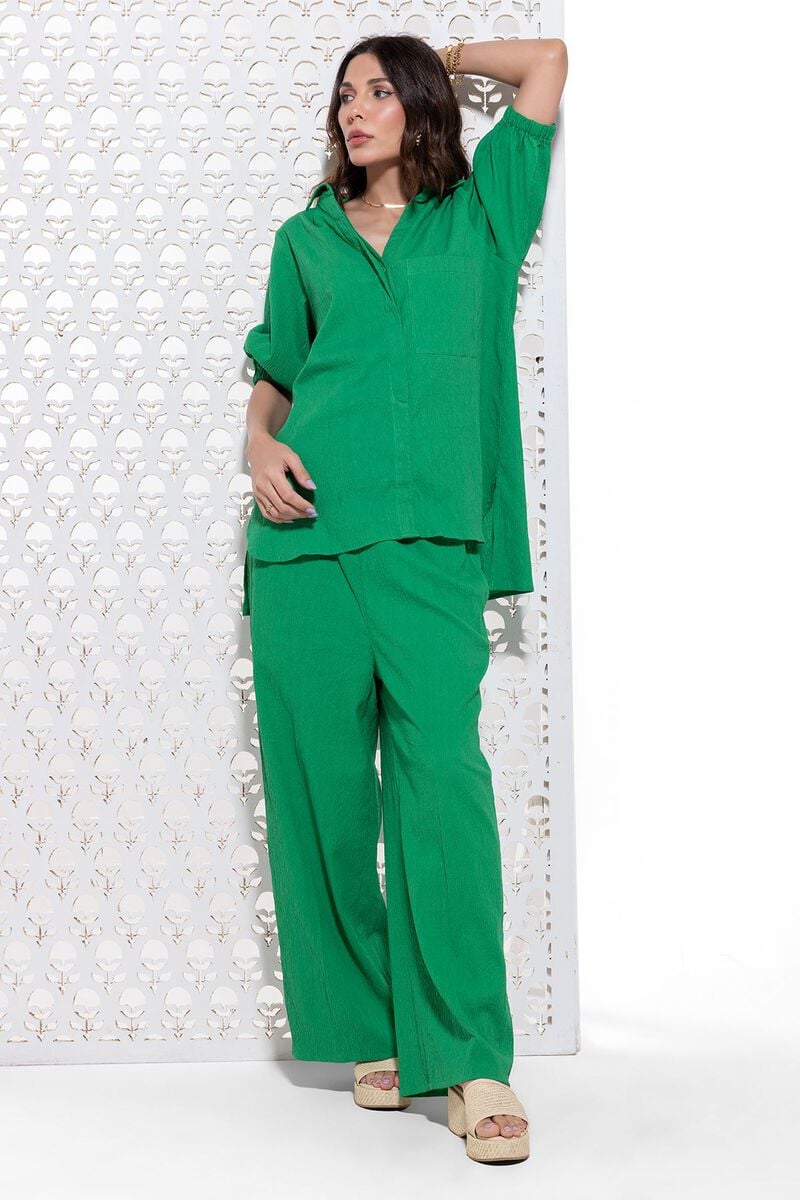
green jasmine wide leg pants